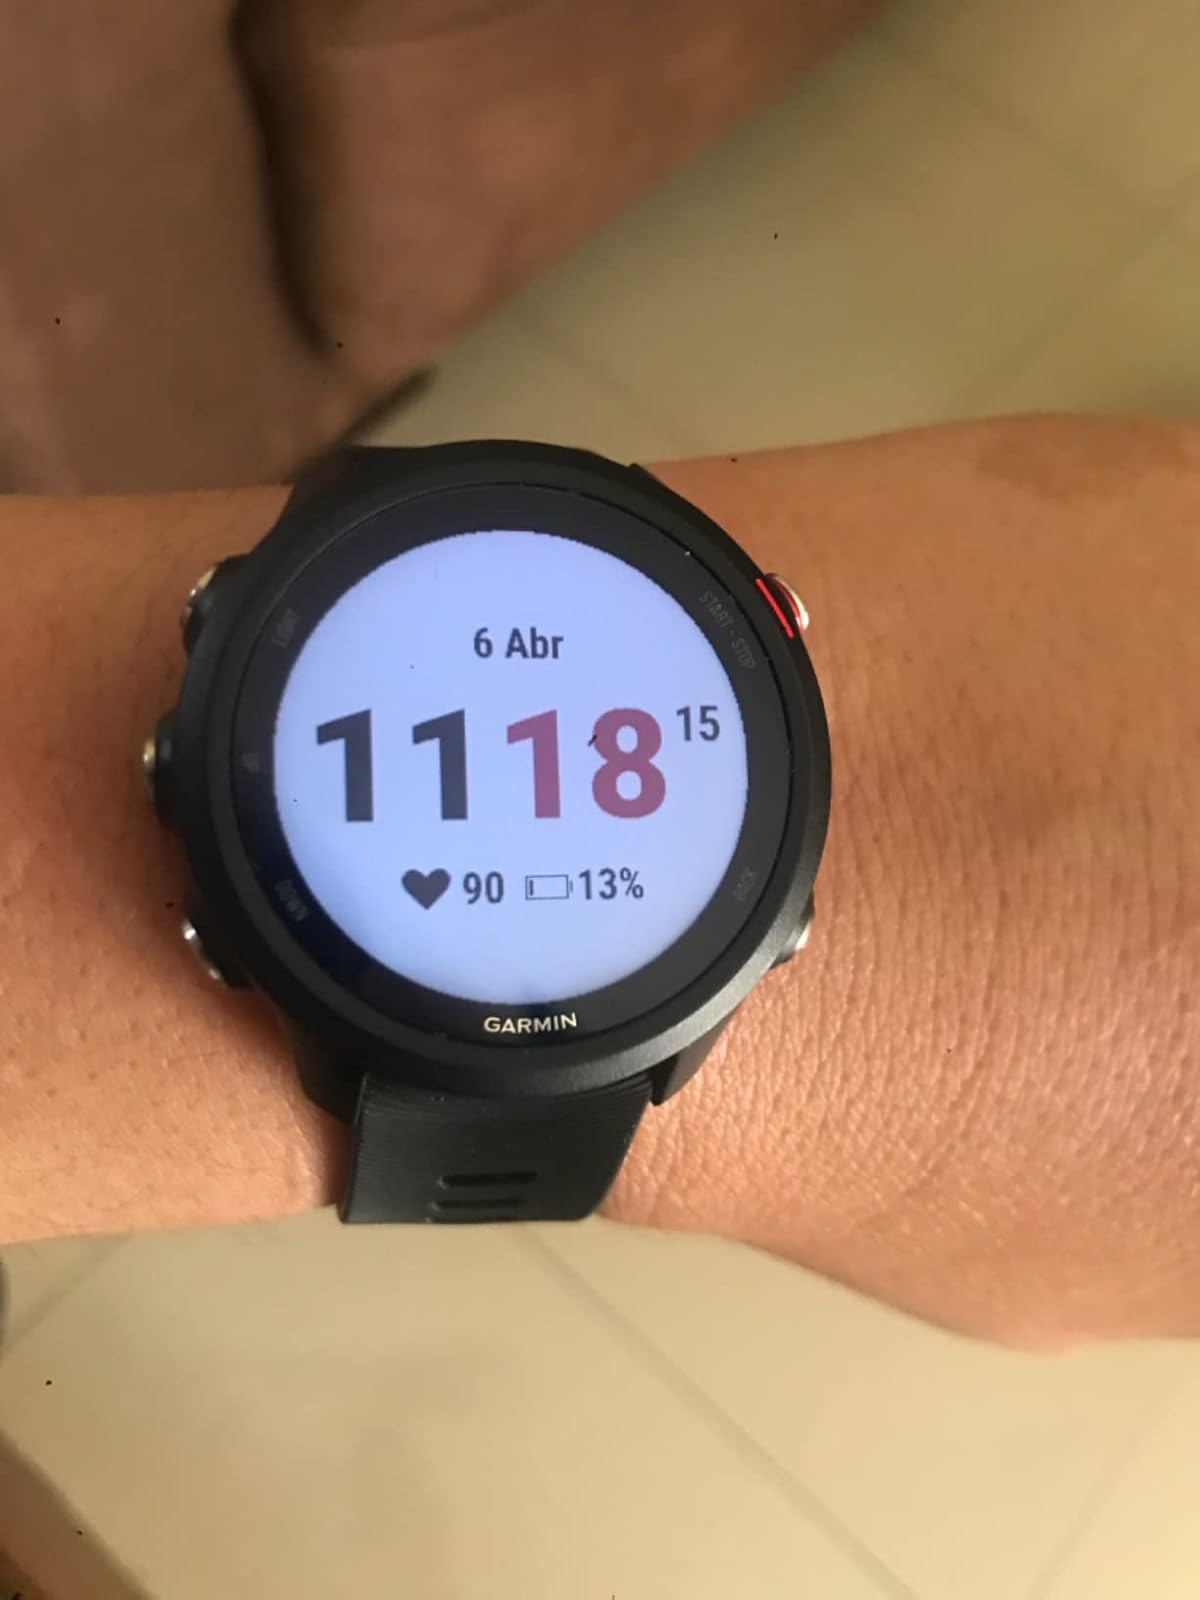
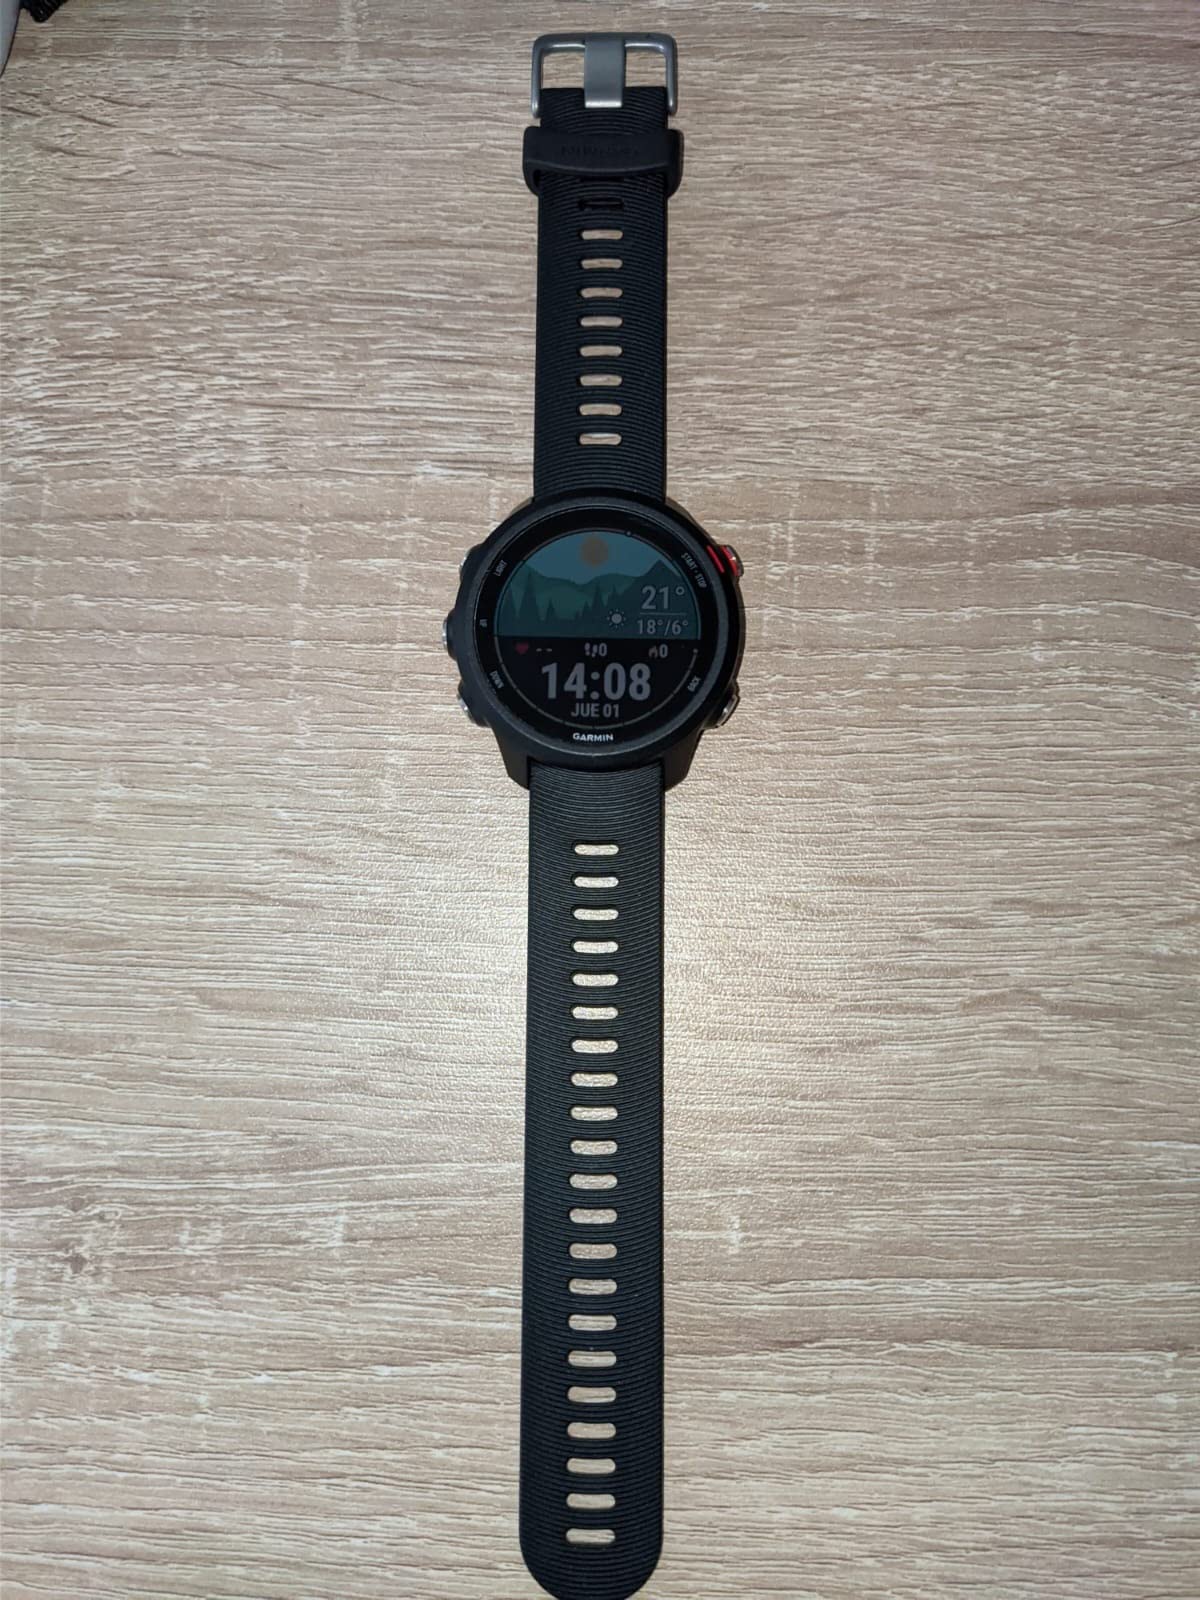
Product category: smartwatch
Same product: yes